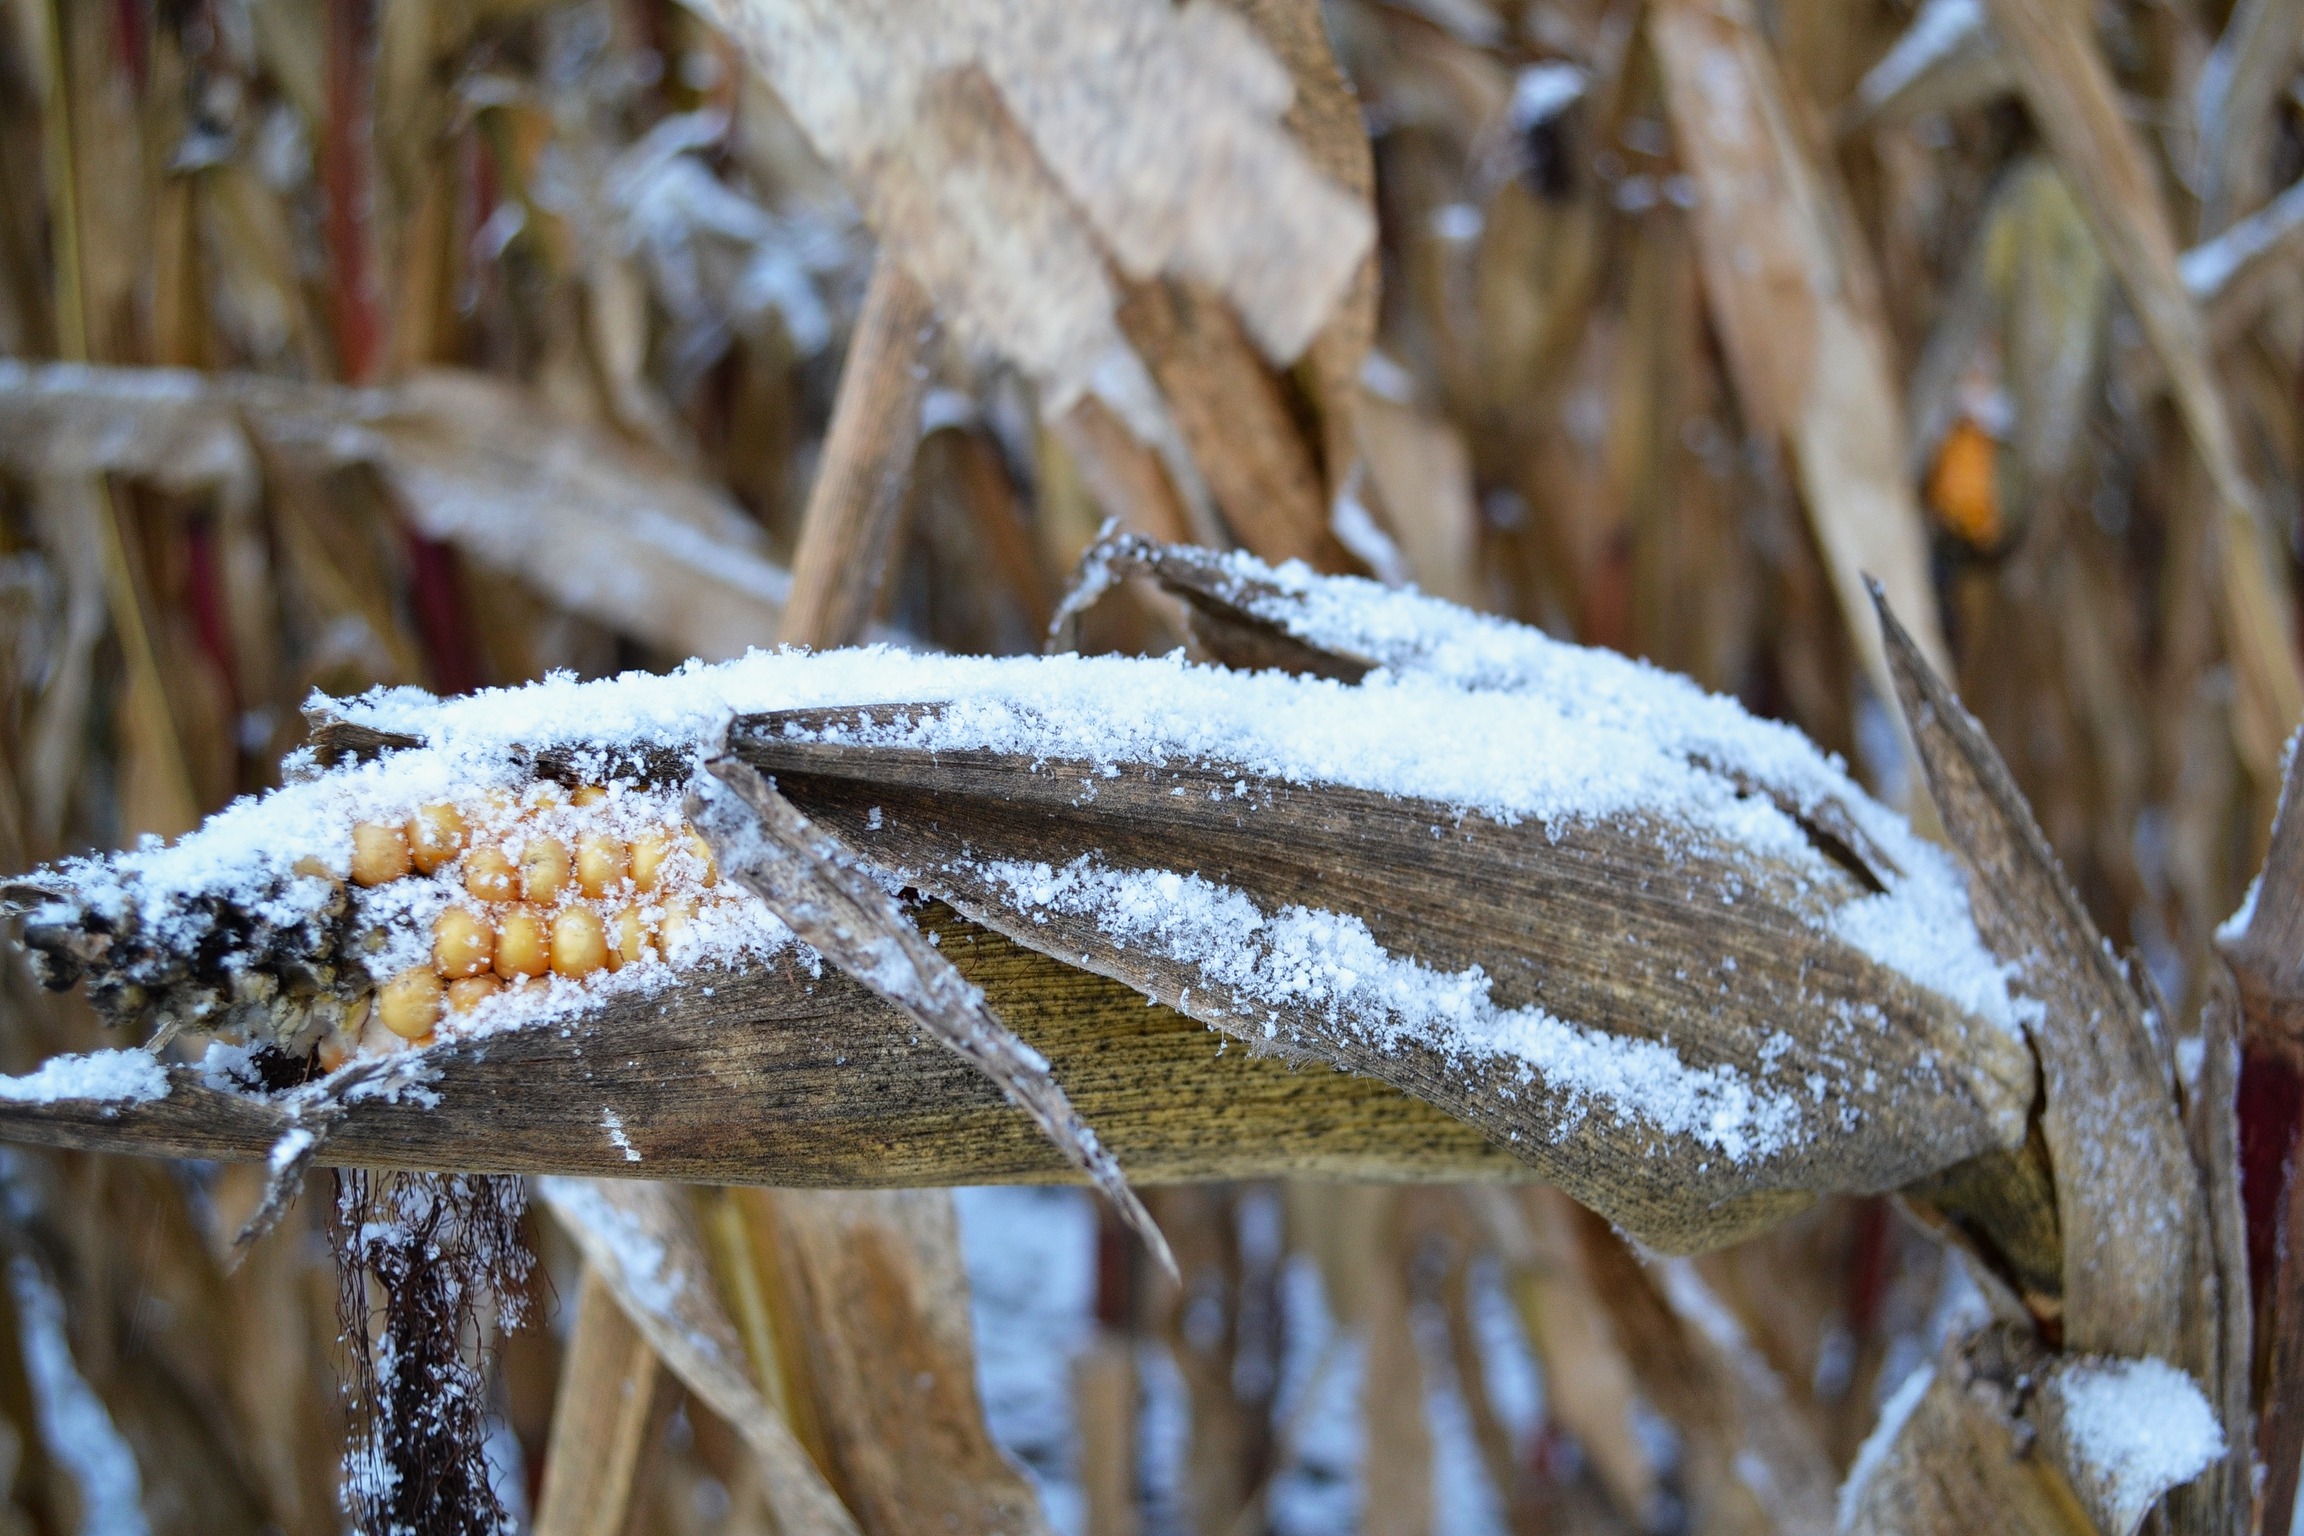
tree, nature, branch, snow, cold, winter, plant, wood, field, leaf, frost, barren, dry, wildlife, ice, macro, autumn, weather, corn, frozen, agriculture, close, flora, season, fauna, twig, close up, sad, grey, icy, freezing, trist, freezing temperatures, macro photography, corn on the cob, hopeless, grass family